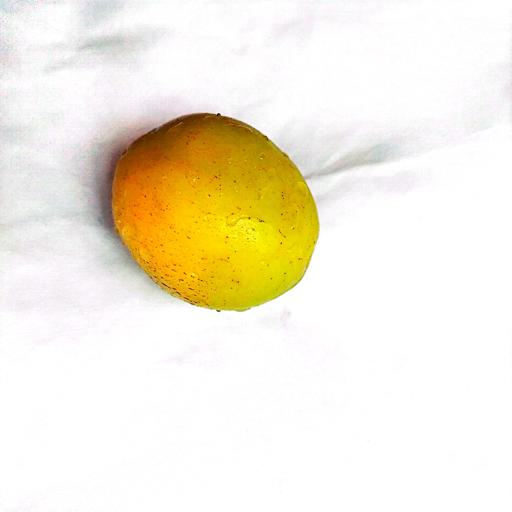
Label: healthy